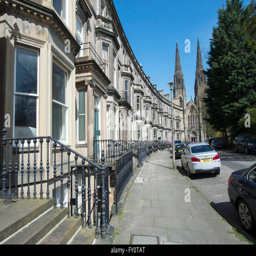
' s new town in the distance